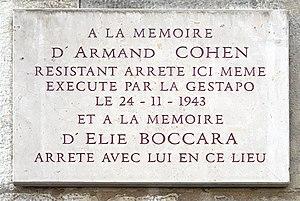
Plaque à la mémoire d'Armand Cohen et à celle d'Élie Boccara, Place Tolozan (Lyon). &#32
La place Tolozan est une place située dans le 1ᵉʳ arrondissement de la ville de Lyon, au bas des pentes de la Croix-Rousse.
Mireille Boccara est une écrivaine française. Elle est inhumée au cimetière du Montparnasse.